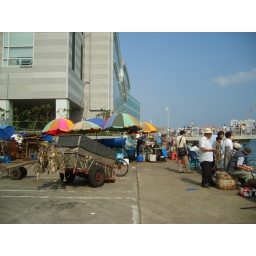
Busan, fishers near the fish market